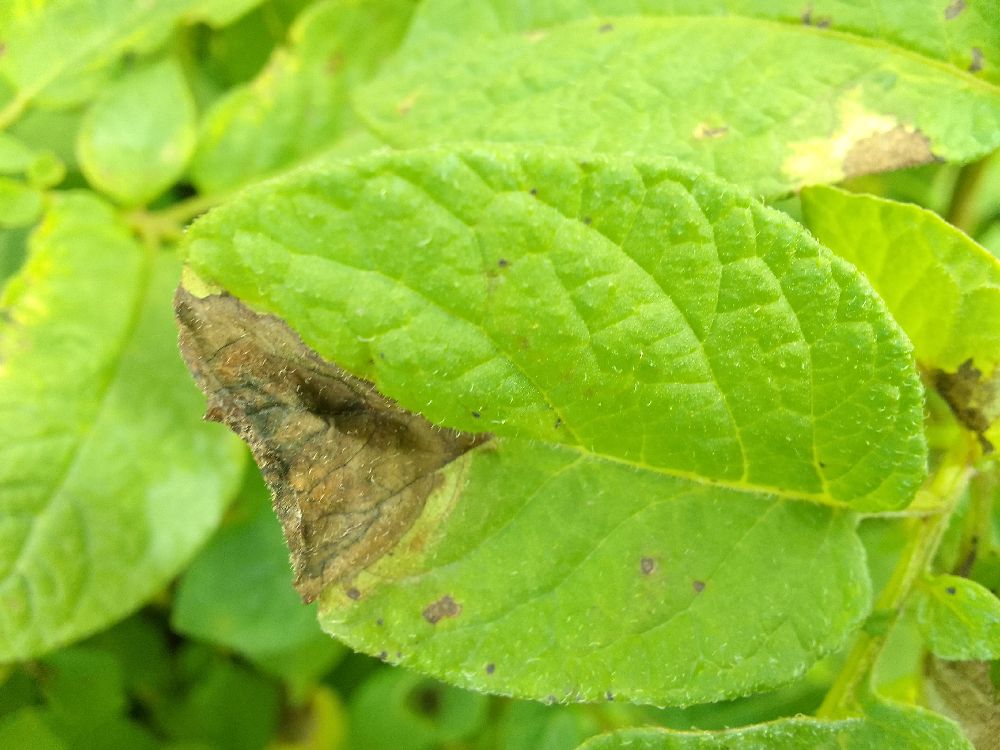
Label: Late blight